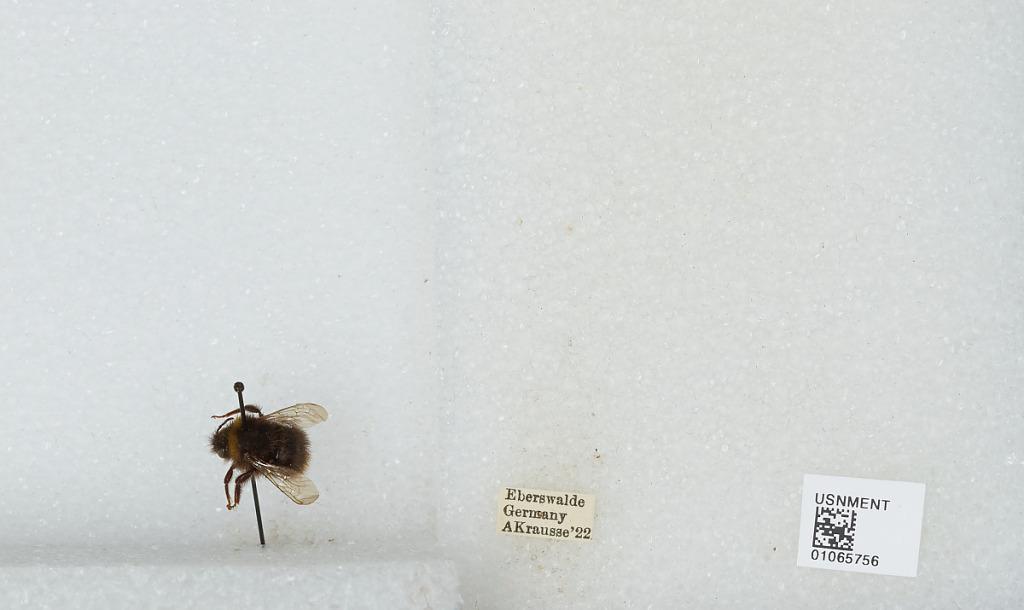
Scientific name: Bombus sp.
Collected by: A. Krausse
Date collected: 1922--
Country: Germany
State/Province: Brandenburg
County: Barnim
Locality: Eberswalde
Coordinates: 52.8356, 13.8182